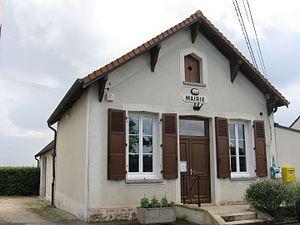
Mairie de Boisdon. (Seine-et-Marne, région Île-de-France).
Boisdon est une commune française située dans le département de Seine-et-Marne en région Île-de-France.